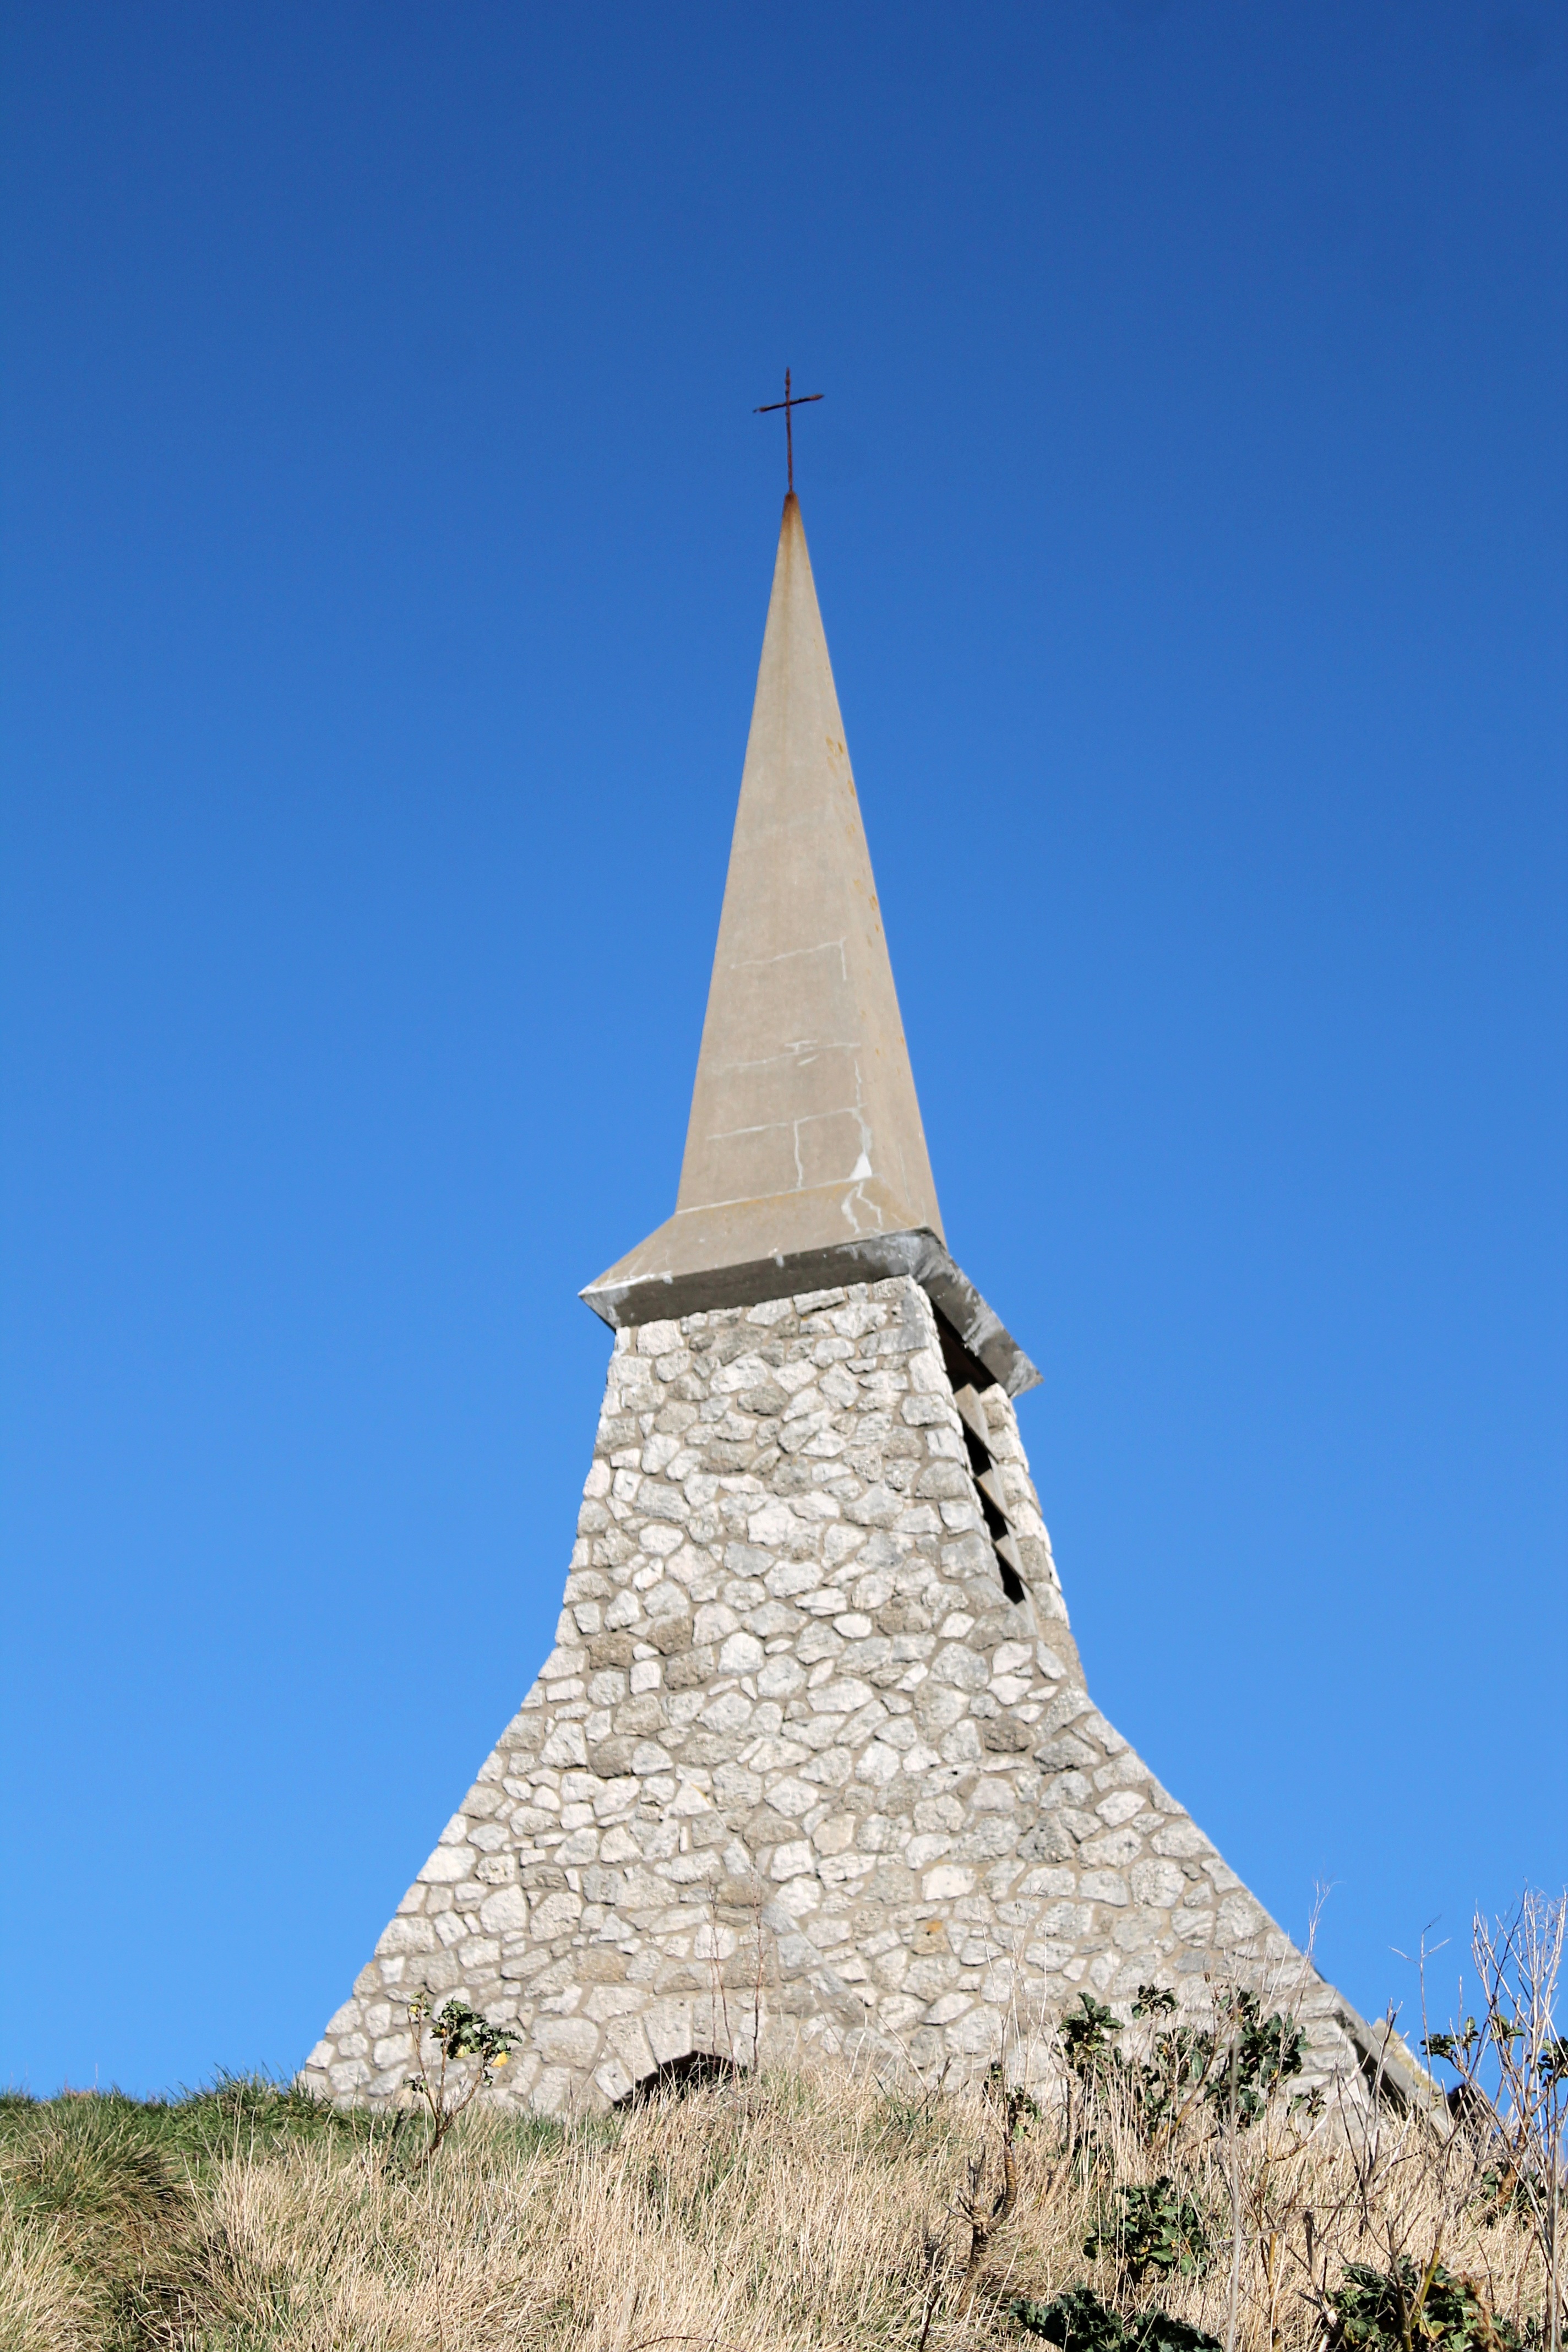
church, etretat, normandy, blue sky, stones, cliffs, france, sky, blue